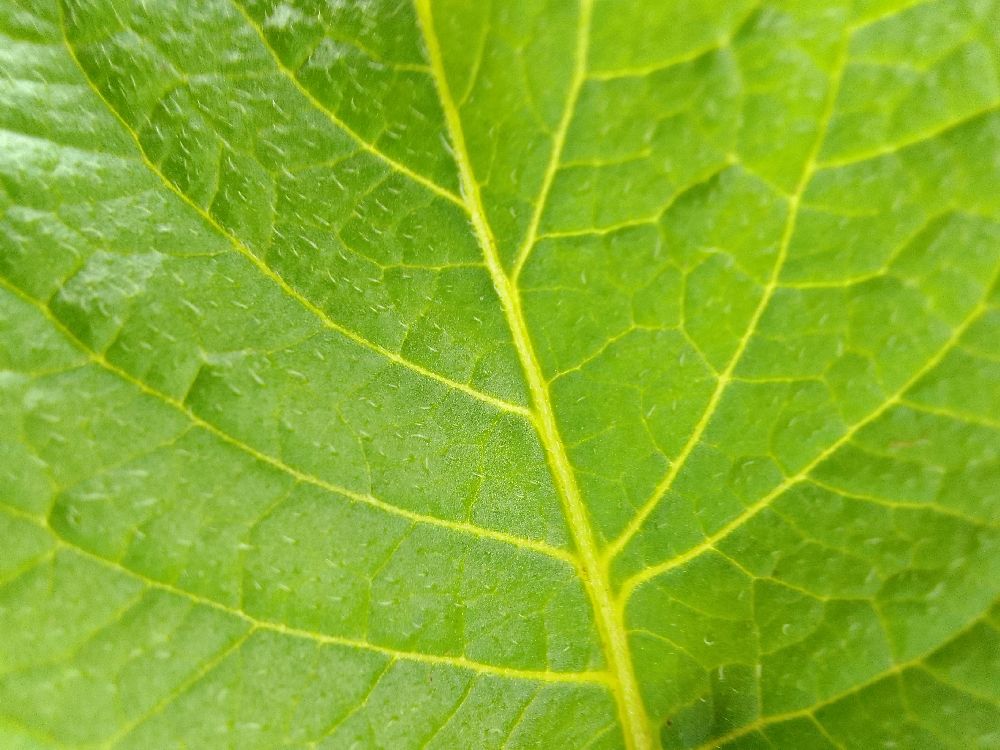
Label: Healthy